Forsinard

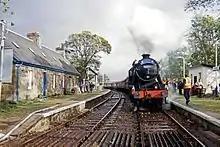
Forsinard railway station in 1998, with the RSPB visitor centre at left and a southbound steam-hauled excursion taking water.

Forsinard Railway Station lies on the picturesque Far North Line, located north of Kinbrace and south of Altnabreac.